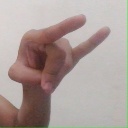
अक्षर: च